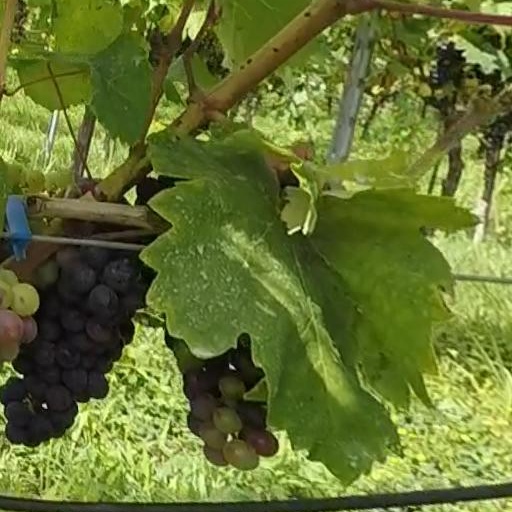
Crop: grape